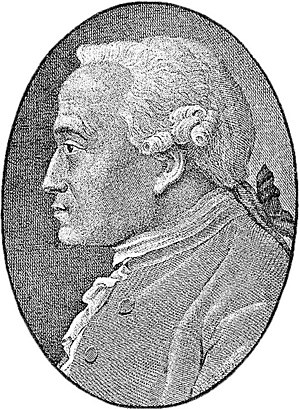
Immanuel Kant
Immanuel Kant
Immanuel Kant var en tysk filosof. Kant er berømt for det "kategoriske imperativ", der er et forsøg på at opstille en almengyldig etisk regel på baggrund af fornuften. Og hans opdeling af verden i "tingen for os" og "tingen i sig selv".